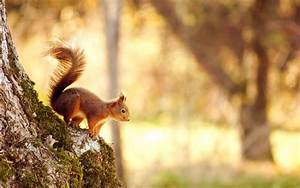
Label: scoiattolo